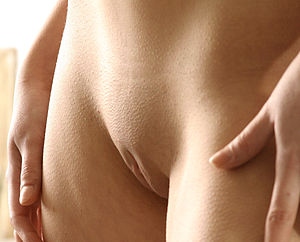
Venusbjerg
Venusbjerg
Mons pubis er en blød forhøjning lige over de ydre kønsorganer. Efter puberteten er de normalt dækket af kønsbehåring.